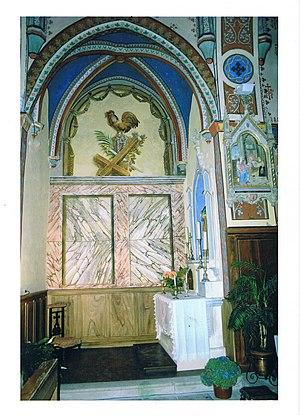
L'église de notre village est sous le patronage de saint Pierre -ès- liens. Sa fête est le 1er août. Liturgiquement, c'est la fête de la Dédicace de l'église Saint-Pierre-ès-liens de Rome (près du Colisée) ou la fête des chaînes du Prince des Apôtres. ""Saint Luc rapporte, dans les Actes des Apôtres, que Hérode, neveu du second par son père, et petit-fils du premier, voulant gagner l'affection des Juifs, après avoir fait trancher la tête à saint Jacques le Majeur, frère de saint Jean l'Evangéliste, fit arrêter saint Pierre et l'envoya en prison, dans le dessein de le faire exécuter publiquement et devant une foule nombreuse assemblée à Jérusalem, aussitôt que la fête de Pâques serait passée. Craignant qu'il n'échappât à sa cruauté, il ne se contenta pas de le faire enfermer
Caudebronde est une commune française située dans le département de l'Aude en région Occitanie.